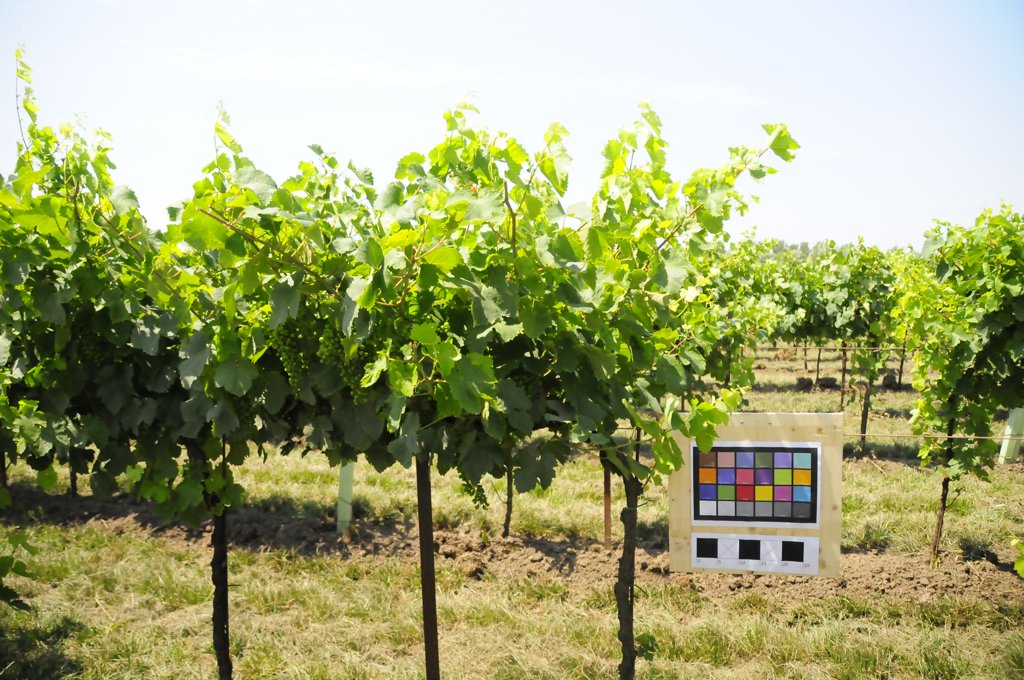
Berries visible: 130
Grape clusters: 4